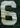
Number: 6